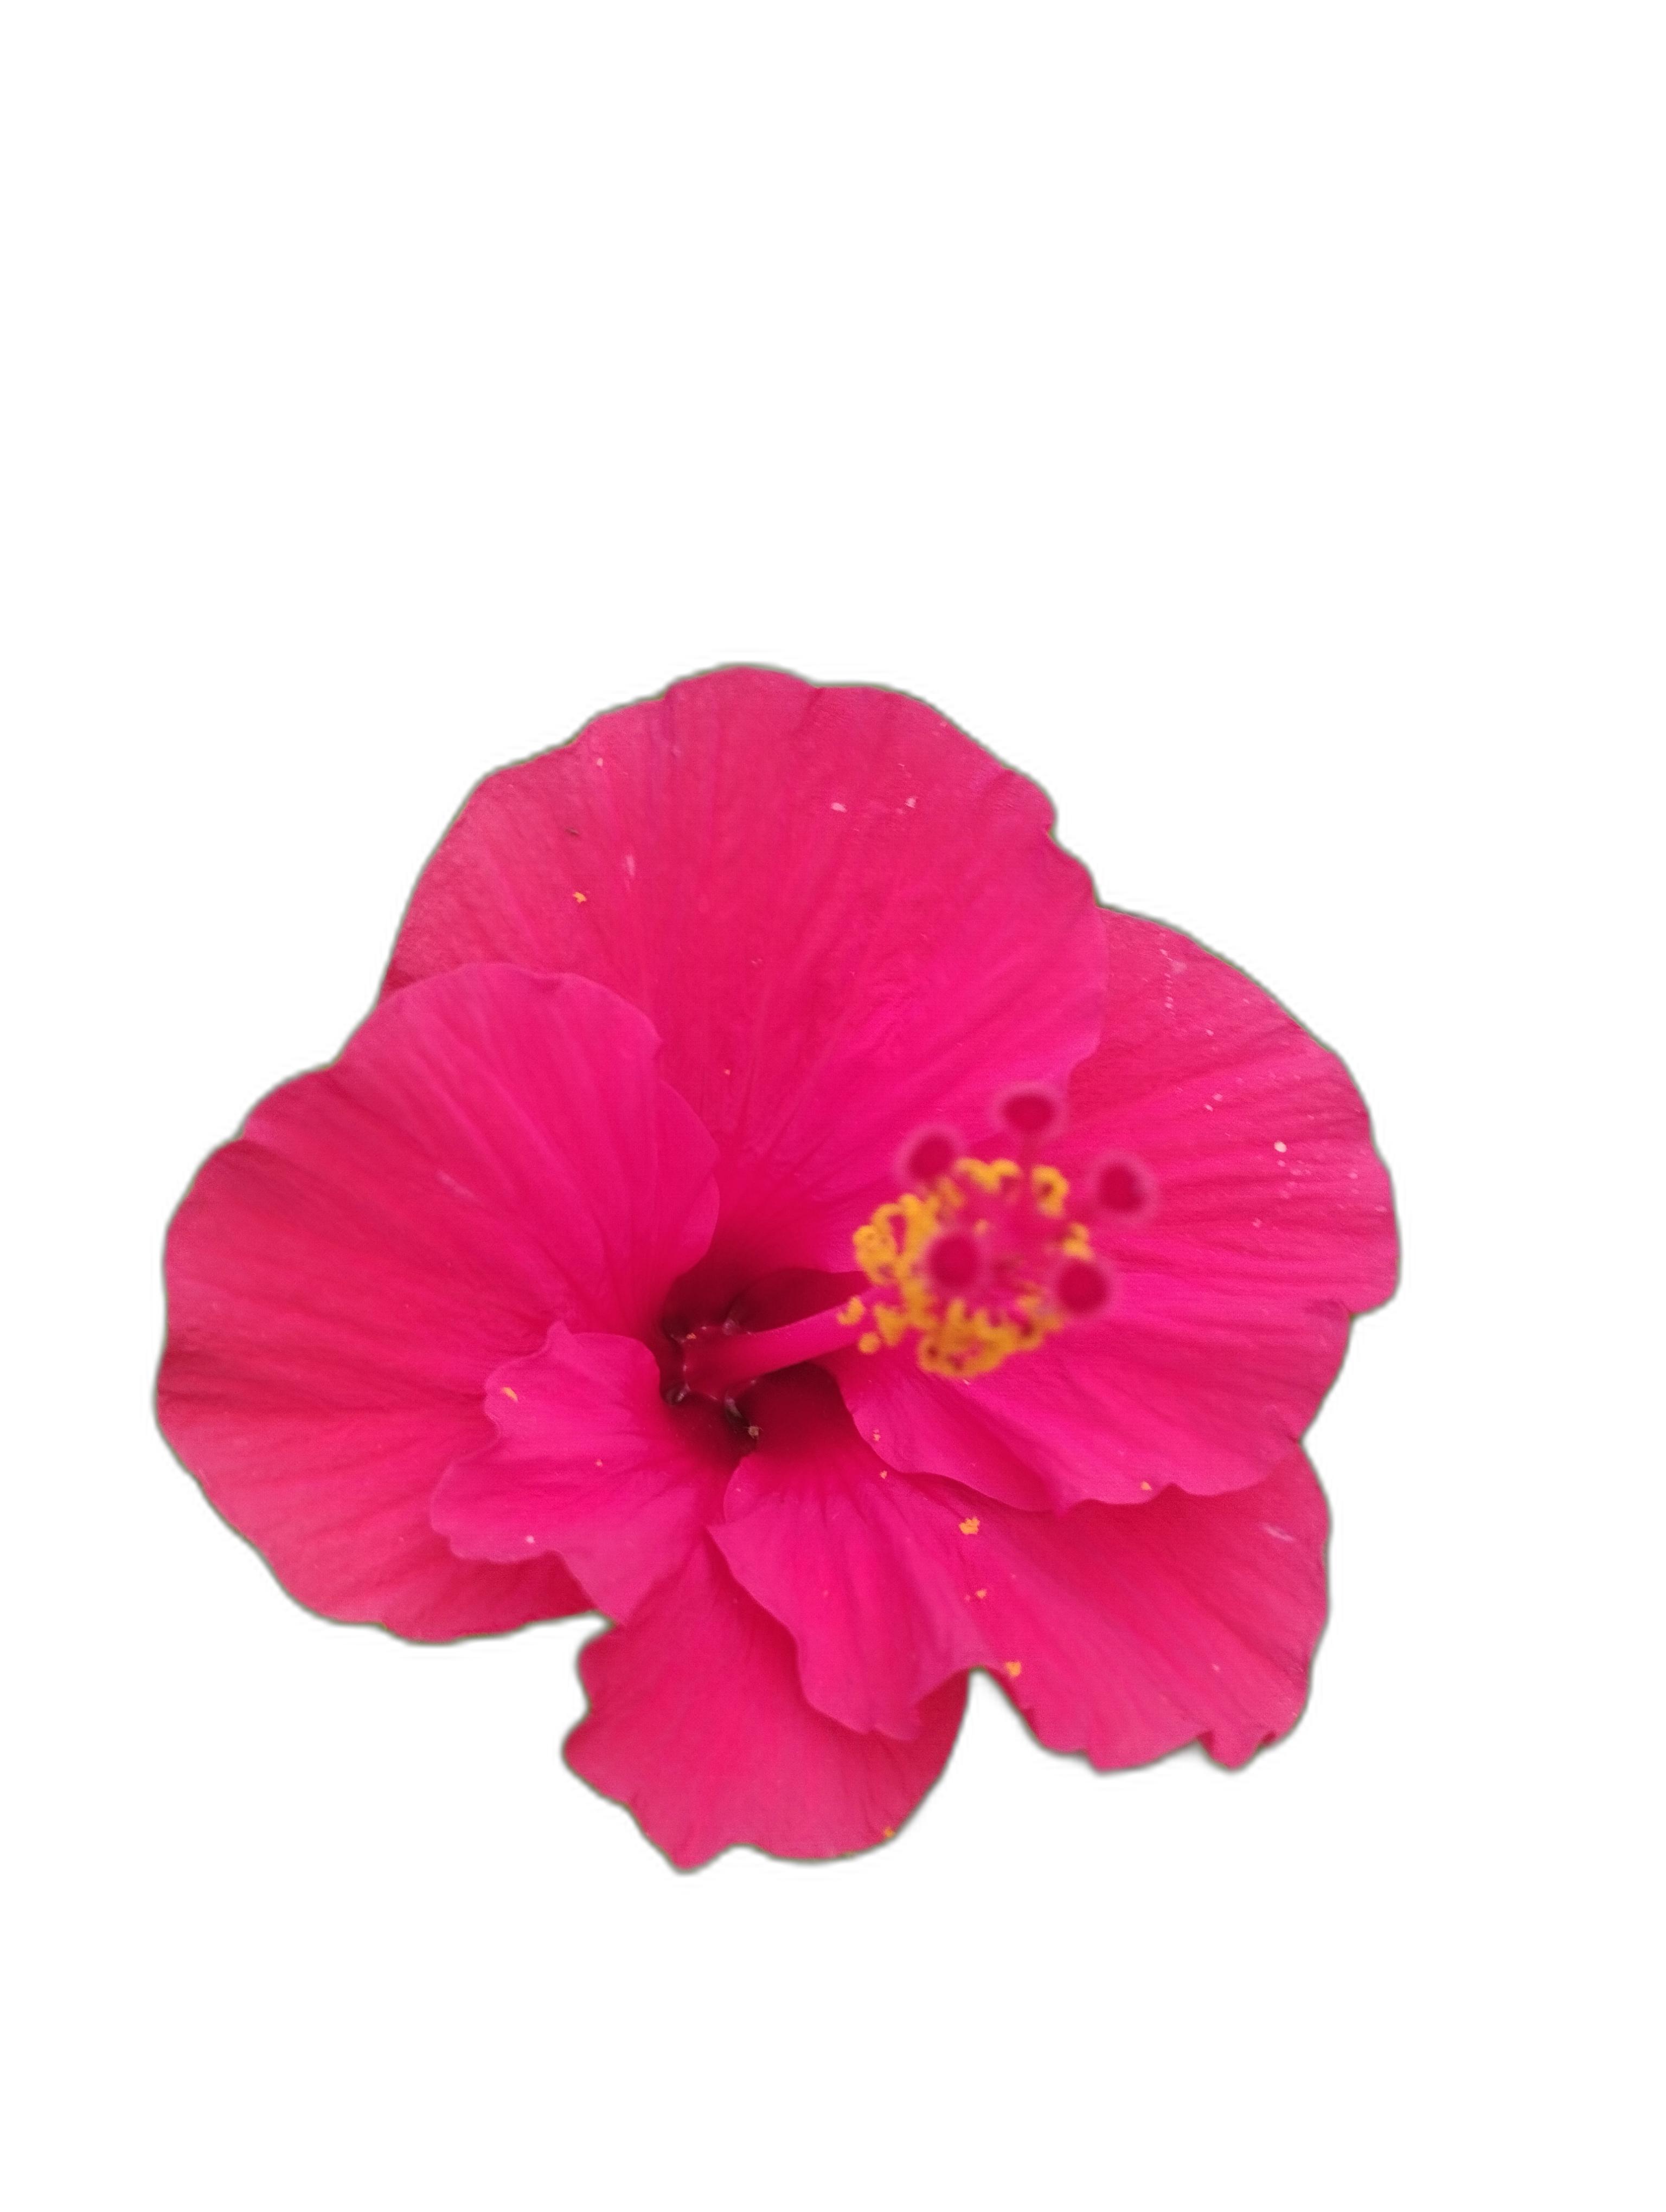
Label: Hibiscus